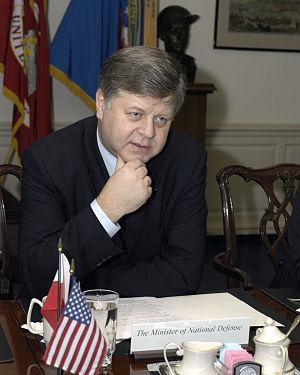
Le 10 avril 2010 à 10 h 41 heure locale, le Tupolev 154 transportant le président polonais Lech Kaczyński s'écrase lors d'une tentative d'atterrissage sur l'aéroport de Smolensk-nord, ne laissant aucun survivant parmi les 96 personnes à bord.
Jerzy Andrzej Szmajdziński, né le 9 avril 1952 à Wrocław et mort le 10 avril 2010 à Smolensk, est un homme politique polonais membre de l'Alliance de la gauche démocratique.